Staré Hamry

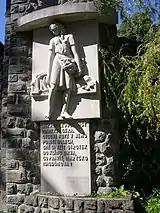
Monument to Maryčka Magdónova

The main landmark of the village is the Church of Saint Henry, built in 1863–1865. A monument on the outside of the cemetery wall from 1933 commemorates the social poem "Maryčka Magdónova" by Petr Bezruč.